Universe of Mass Effect

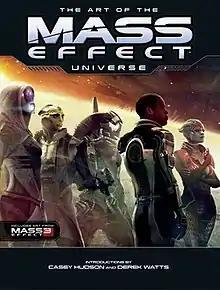
"The Art of the Mass Effect Universe", a 2012 publication which contains concept art and commentary by BioWare staff on the characters, locations, vehicles, and weapons of the "Mass Effect" universe.

The "Mass Effect" media franchise, developed by BioWare and published by Electronic Arts, is set in the distant future where various extraterrestrial species coexist with humanity. The developers created extensive background lore for the universe of "Mass Effect" and its alien species, with detailed explanations documenting the complex relationships between the universe's various factions and the setting's phenomena from a scientific perspective. The developers were inspired and influenced by numerous fantasy and science fiction works, as well as real world cultural and scientific concepts. Dark energy, a form of energy theorized to massively affect the universe, forms a key part of the franchise's concept and background.